Stephen Beck

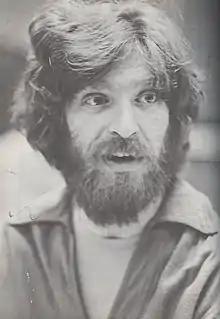
Stephen Beck in 1977.

Stephen Beck is an American artist, writer, toy designer and inventor who pioneered video synthesis and interactive video art.